Actinometer

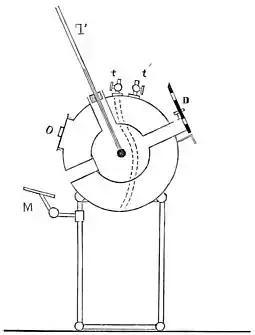
An actinometer instrument from the 1800s designed by John Herschel and used to estimate the temperature of the Sun's surface.

An actinometer is an instrument that can measure the heating power of radiation. Actinometers are used in meteorology to measure solar radiation as pyranometers, pyrheliometers and net radiometers.